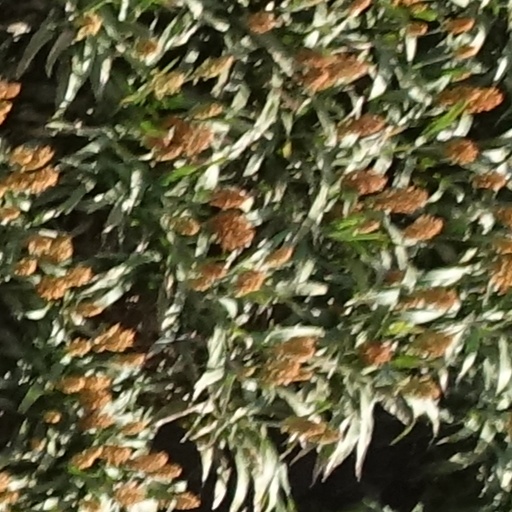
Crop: sorghum